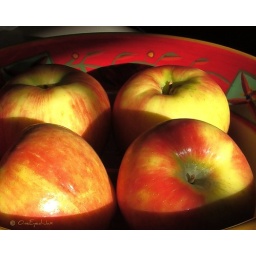
Honeycrisp Apples in red bowl in sunlight